Joseph O'Doherty

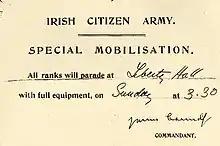
Irish Volunteers mobilisation notice.

In 1913 O'Doherty joined the Irish Volunteers when the organisation met at the Rotunda in Dublin. He was a member of the Volunteers 'B' Company, 3d Battalion, Dublin.